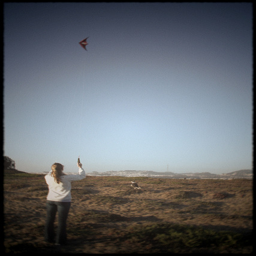
a kite that is flying in the sky
Woman flying kite with sky stretched high above
A woman in a field flying a kite.
A woman with her dog on the beach flies a kite.
A woman in a large field flying a kite.